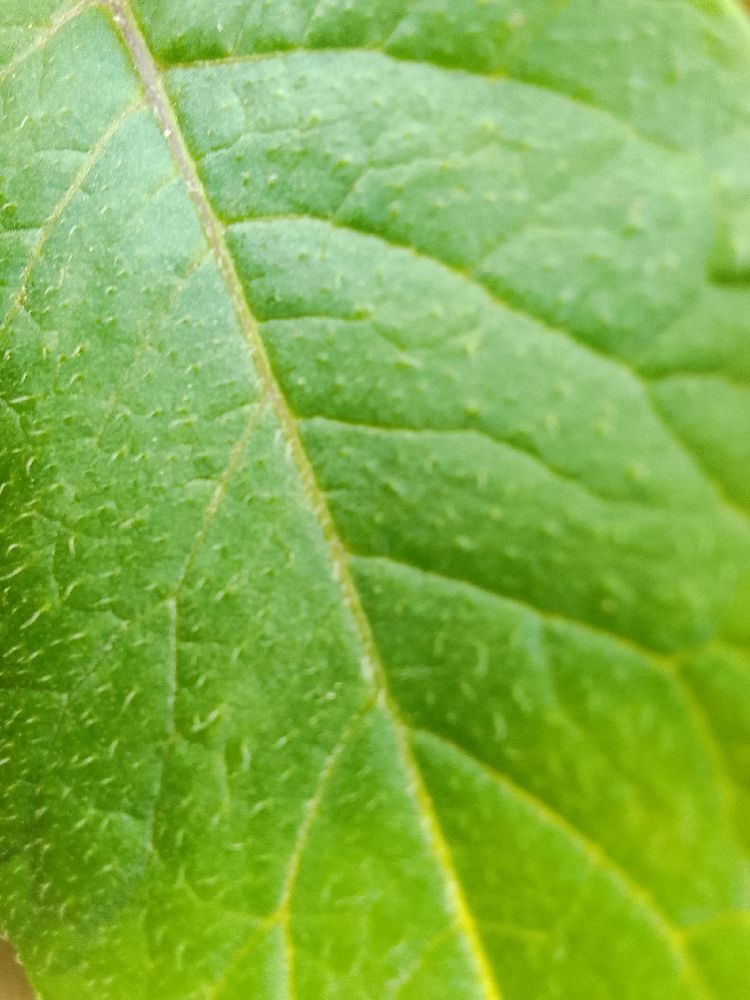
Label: Healthy